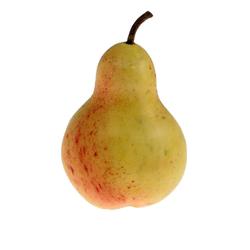
Label: Pear